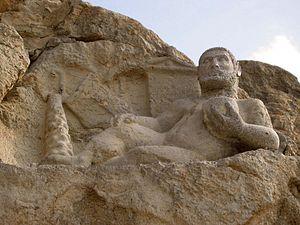
Les Séleucides sont une dynastie de l'époque hellénistique issue de Séleucos Iᵉʳ, l'un des Diadoques d'Alexandre le Grand, qui a constitué un empire formé de la majeure partie des territoires orientaux conquis par Alexandre, allant de l'Anatolie à l'Indus. Les Séleucides règnent de la fin du IVᵉ au Iᵉʳ siècle av. J.-C., avec pour cœur politique la Syrie, d'où l'appellation courante dès l'Antiquité de « rois de Syrie ». Les Séleucides règnent jusqu'au IIᵉ siècle av. J.-C. sur la Babylonie et la Mésopotamie dans la continuité des Perses achéménides. La Perside et la Médie ont quant à elles été plus difficilement soumises. Les Séleucides ont dû faire face à la volonté sécessionniste de nombreux territoires, comme le royaume gréco-bactrien, le royaume d'Arménie, le royaume de Pergame ou la Judée. Au milieu du IIᵉ siècle av. J.-C., la majeure partie des provinces iraniennes et mésopotamiennes tombent entre les mains des Parthes. En 64 av. J.-C., fortement amoindri par d'inextricables querelles de succession, le royaume passe sous la tutelle des Romains.
Héraclès, de son premier nom Alcide, fils de Zeus et d’Alcmène, est l'un des héros les plus vénérés de la Grèce antique. La mythologie grecque lui prête un très grand nombre d’aventures qui le voient voyager à travers le monde connu des Doriens puis dans toute la Méditerranée, à partir de l’expansion de la Grande-Grèce, jusqu’aux Enfers. Les plus célèbres de ses exploits sont les douze travaux. Il est mentionné dans la littérature grecque dès Homère.